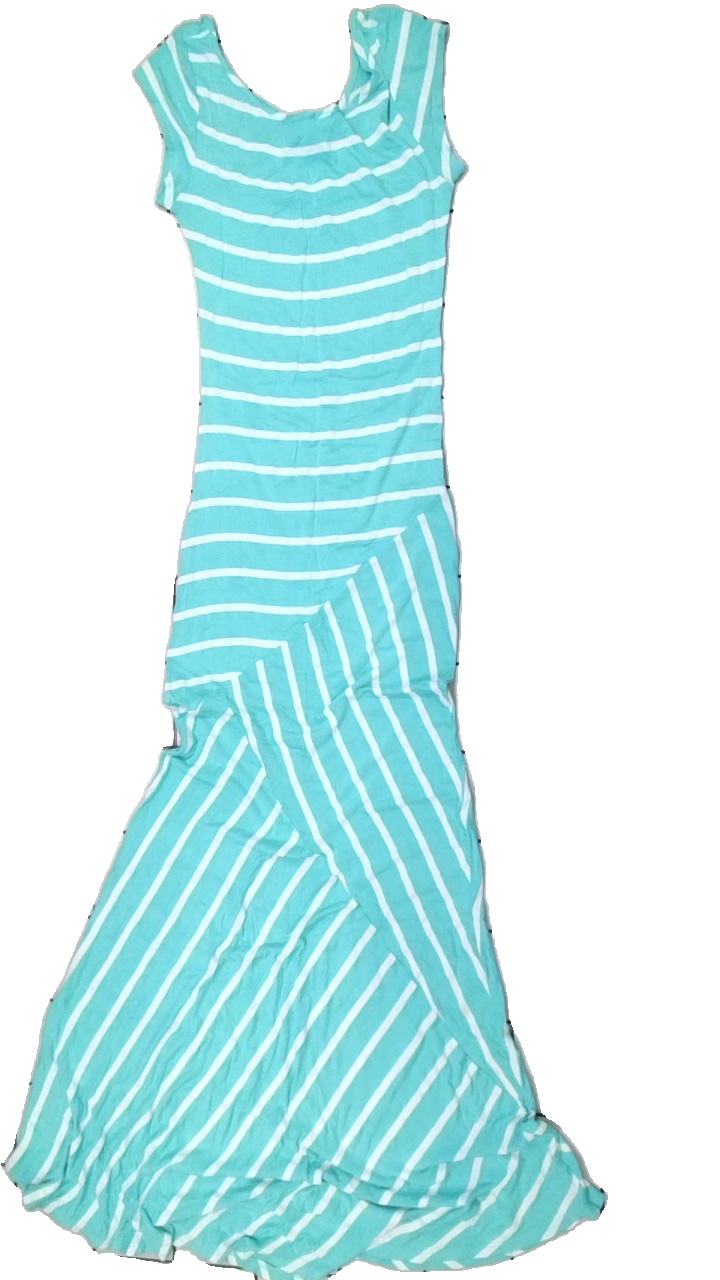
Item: Dress (Ladies)
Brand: J Mode
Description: lång randig klänning
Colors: Turquoise, White
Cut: C-collar
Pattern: Striped
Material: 100% viskos
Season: All
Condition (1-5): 3
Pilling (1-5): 4
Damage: hål
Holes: Minor
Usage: Export
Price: <50